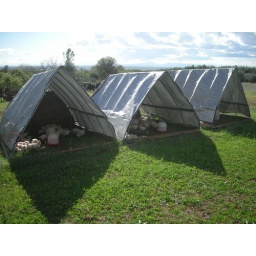
Our pasture raised broilers in what we call our yurts. They are also commonly referred to as chicken tractors.